Frankenweide

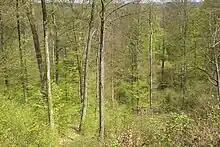
The wooded countryside of the Frankenweide in spring

The Frankenweide is a hill region in the German state of Rhineland-Palatinate. It forms the central part of the Palatine Forest in the Palatinate region.